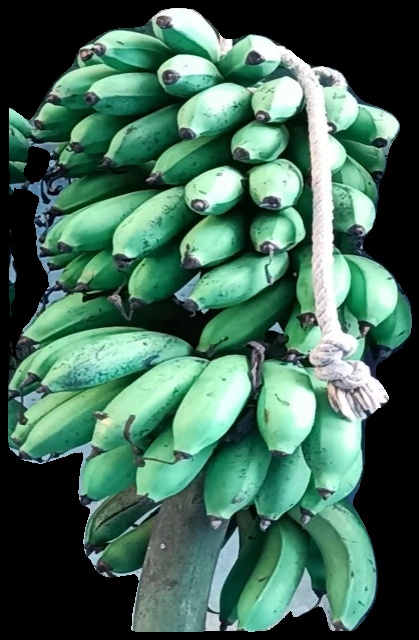
Variety: rasbale
Grade: grade2